The Anvil, Basingstoke

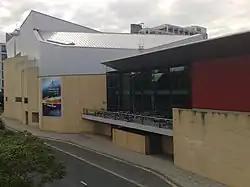
The Anvil, Basingstoke in 2008. View of the south side of the theatre from the footbridge over Churchill Way.

The Anvil is a concert hall and performing arts centre in the town of Basingstoke in Hampshire, UK. The building's name reflects its unusual shape, particularly when seen from the western approach, as it resembles the horn end of a traditional blacksmith's anvil. It has also been likened to the bow of a ship.